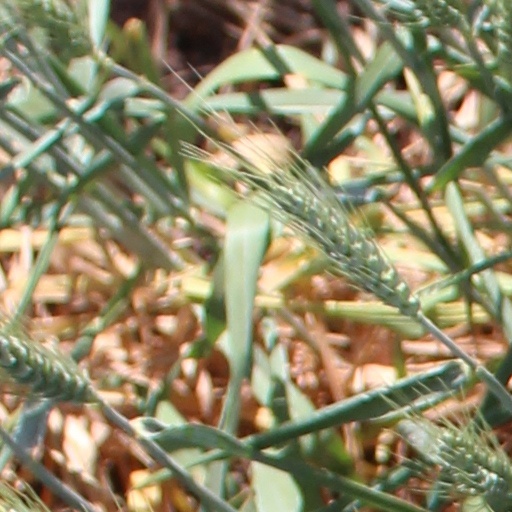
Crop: wheat